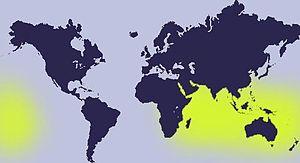
Monetaria caputserpentis est une espèce de gastéropodes de la famille des Cypraeidae.